Fire in My Heart

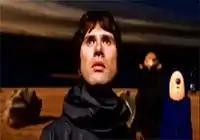
The aliens in the music video, seen here behind singer Gruff Rhys, were designed by regular Super Furry Animals collaborator Pete Fowler

A promotional music video was produced to accompany the release of "Fire in My Heart" as a single. The video was directed by Jake & Jim, who also directed the video for the group's subsequent single "Do or Die", and shows the Super Furry Animals waiting to leave Mars having played a concert on the planet.